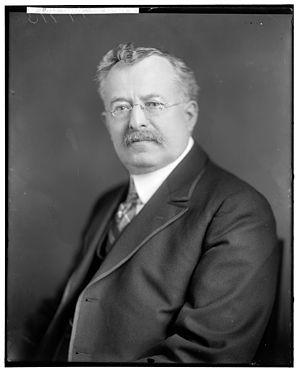
Cette liste des gouverneurs de Porto Rico comprend toutes les personnes qui ont occupé ce poste, que ce soit sous domination espagnole ou américaine. Le gouverneur de Porto Rico est le chef de gouvernement du Commonwealth de Porto Rico. Le poste a été créé par l'Empire espagnol au cours du XVIᵉ siècle à la suite de la colonisation de l'archipel.